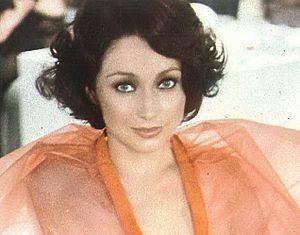
Monica Strebel est une actrice suisse naturalisée française.